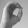
ASL letter: O